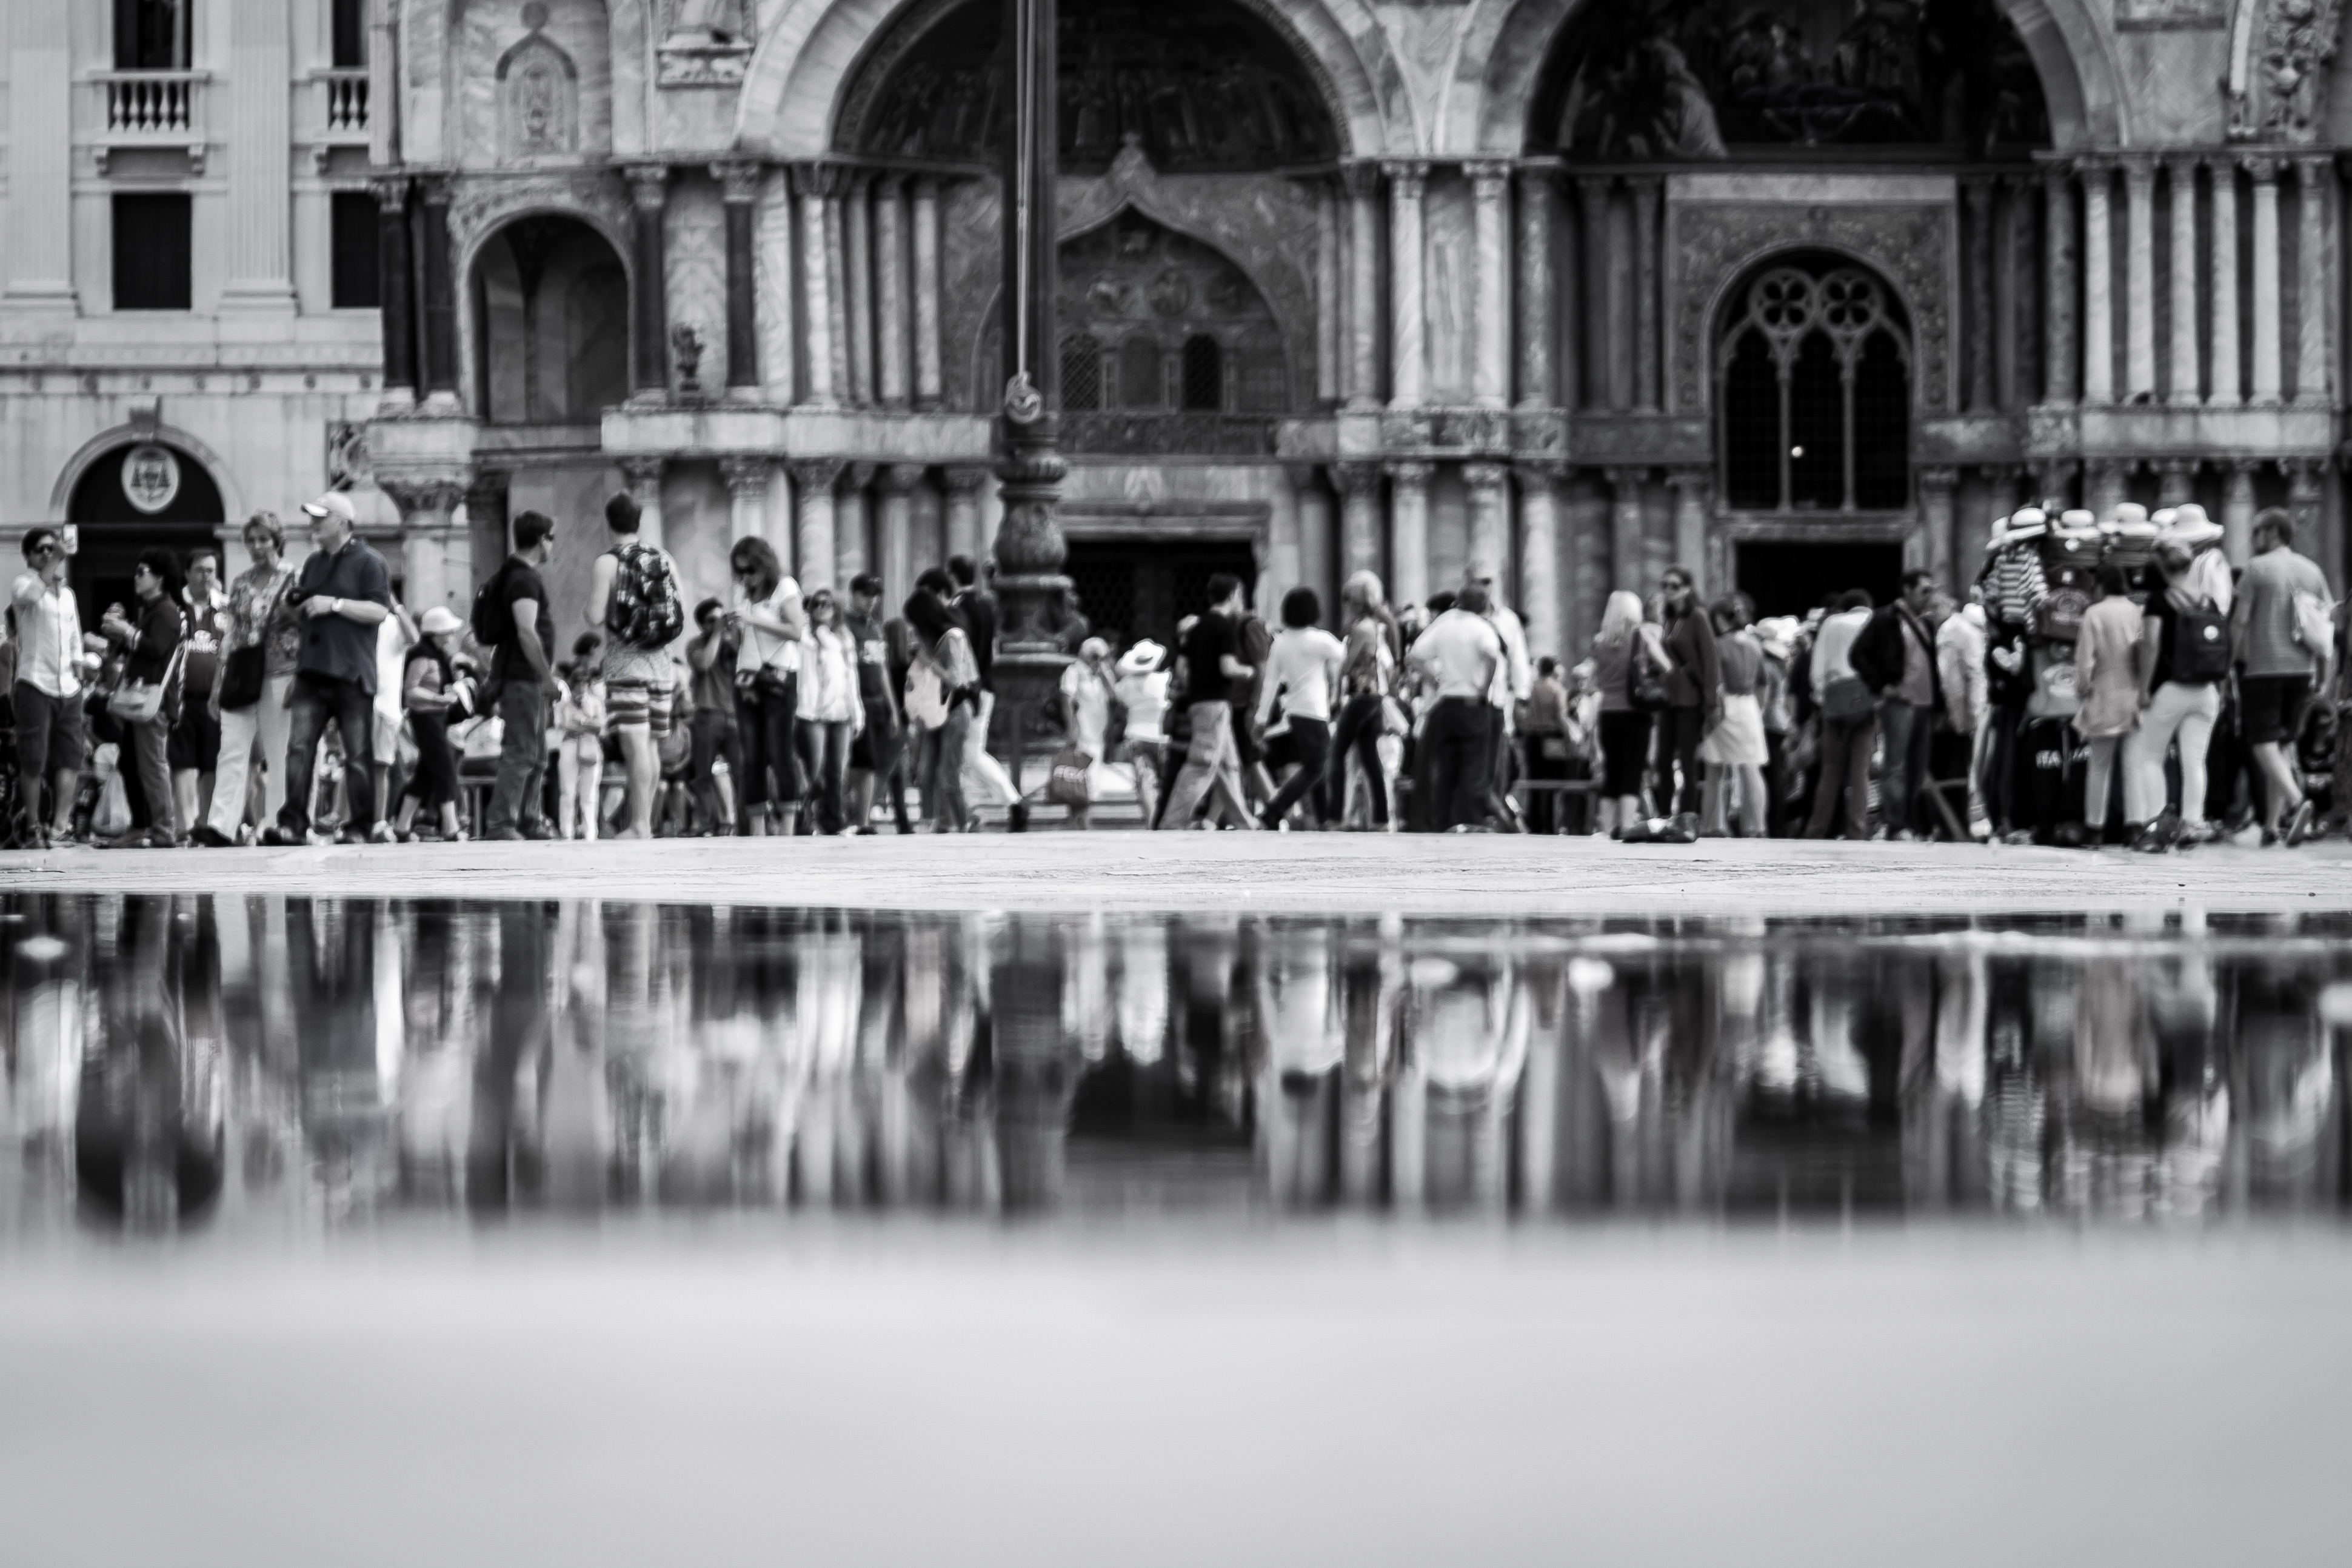
black and white, people, photography, crowd, monochrome, photograph, image, monochrome photography